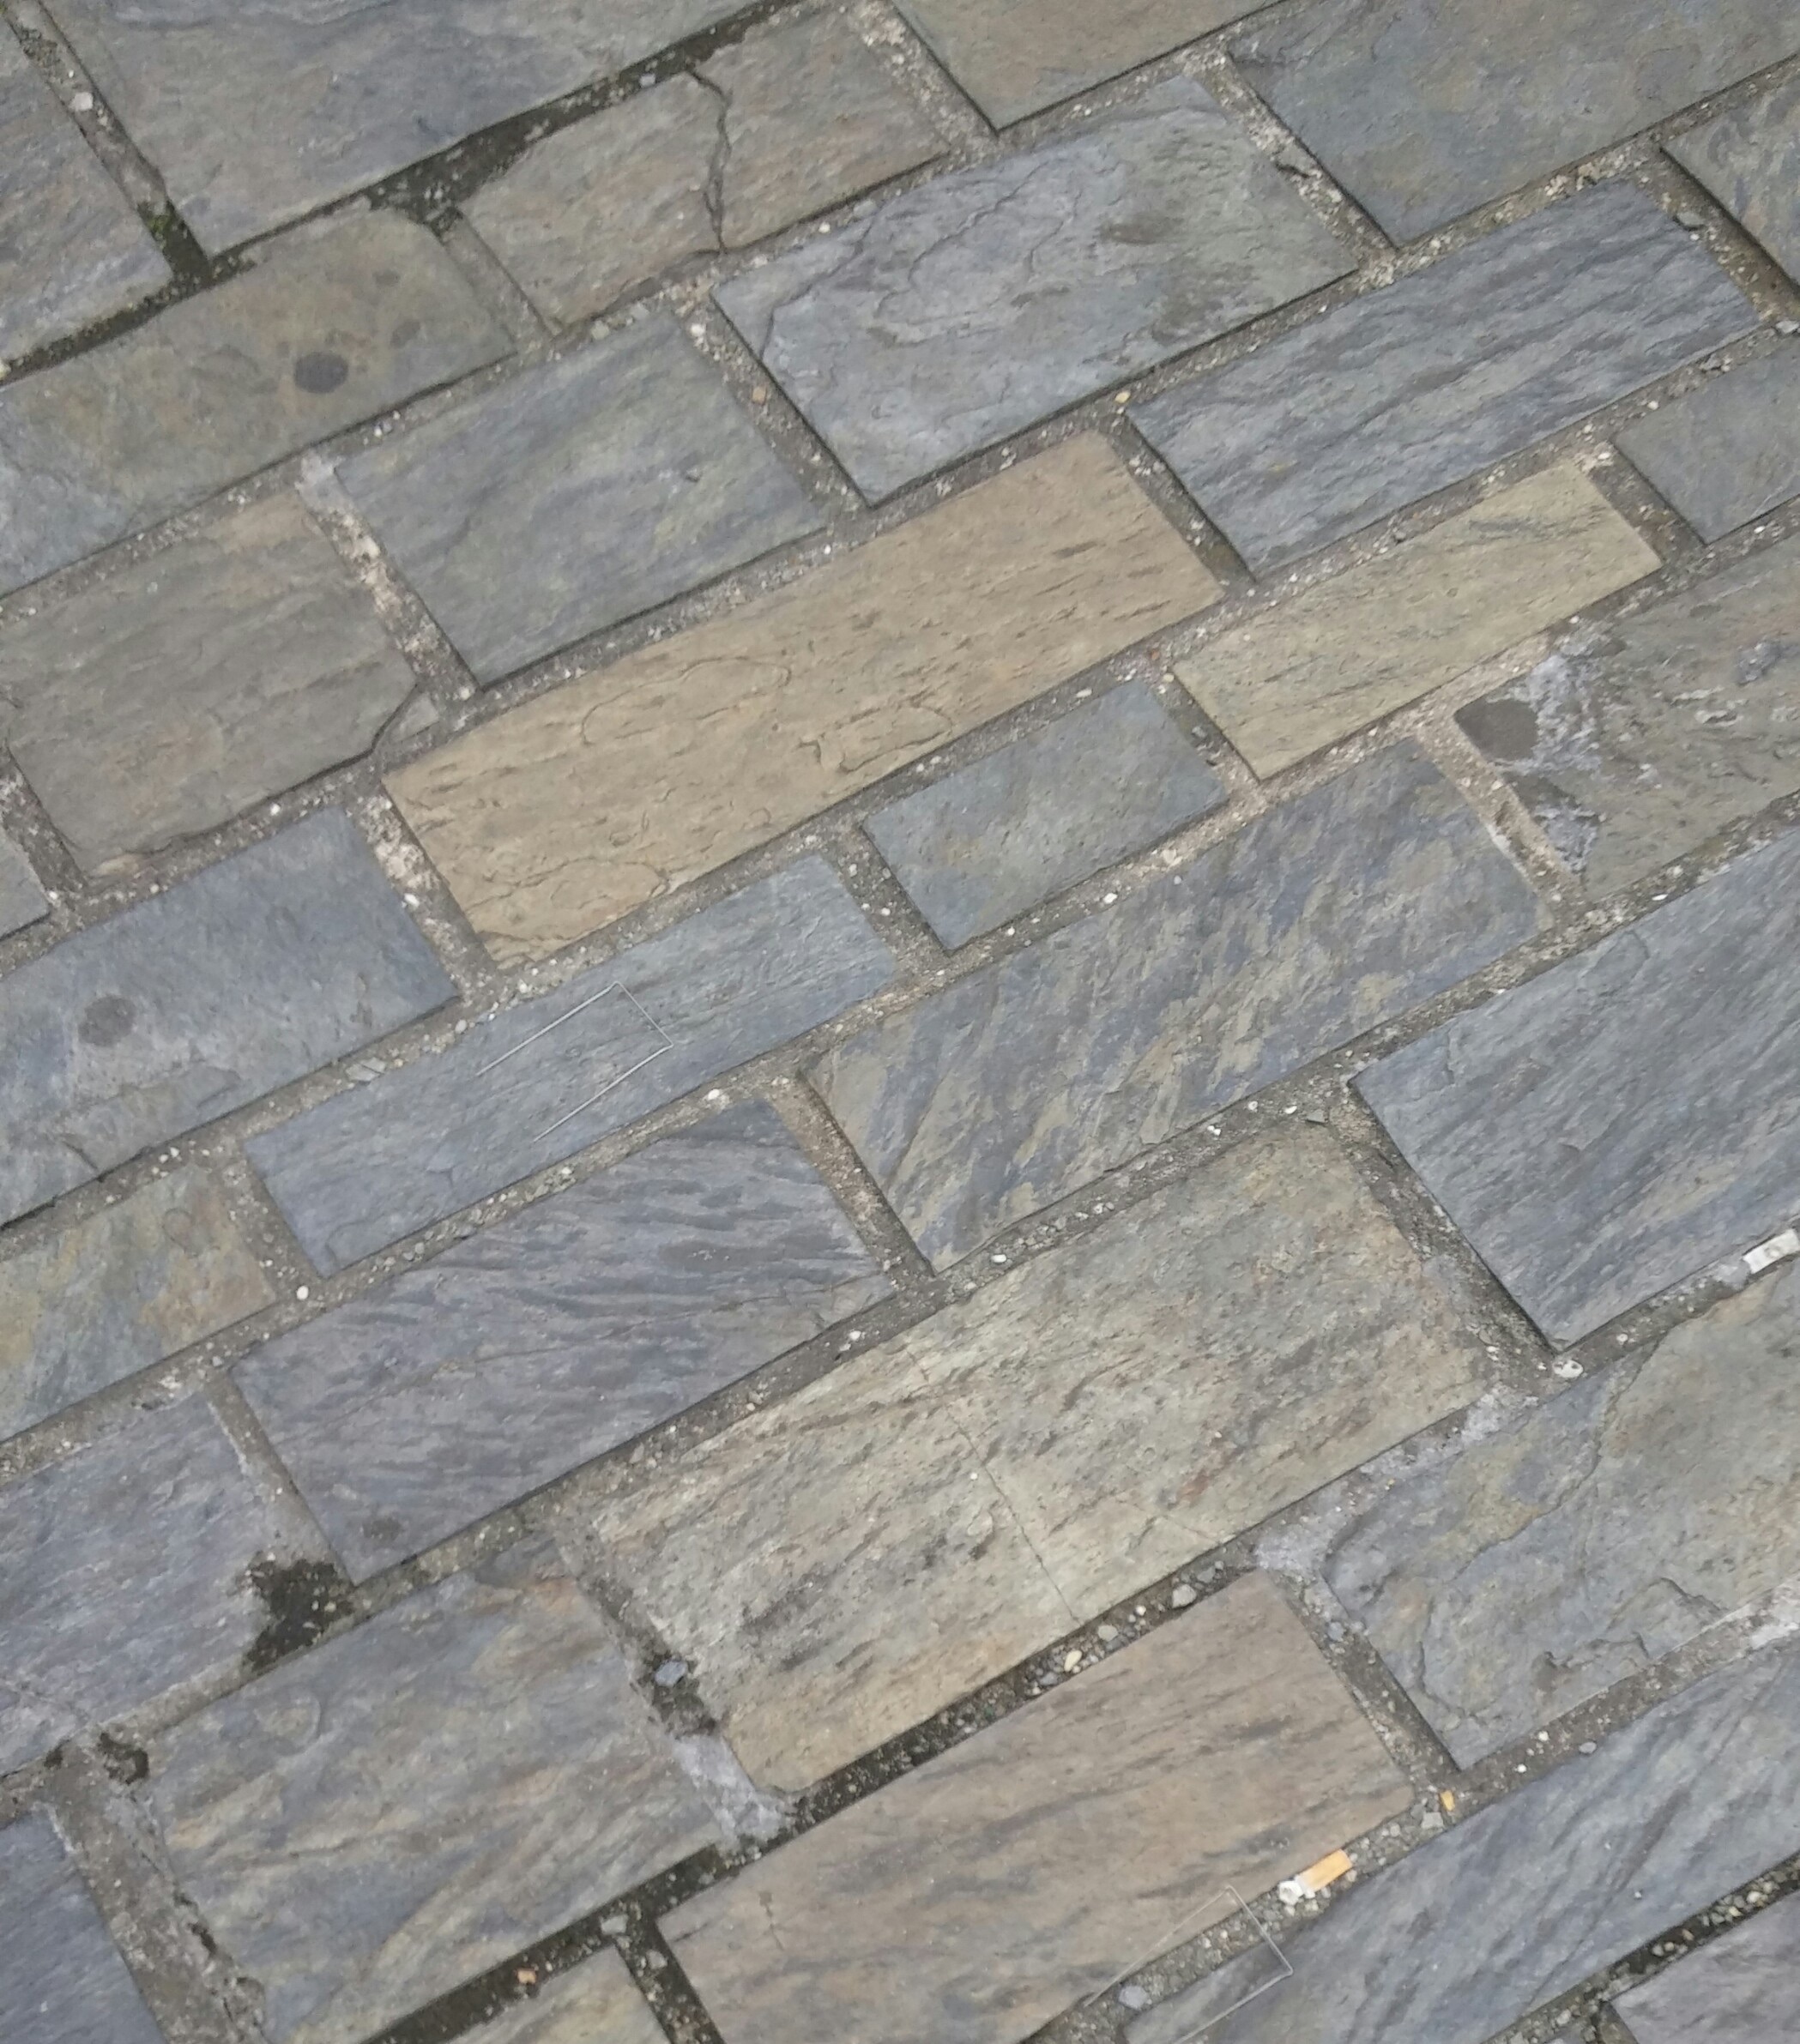
floor, roof, cobblestone, walkway, tile, stone wall, brick, material, hardwood, brickwork, flooring, road surface, outdoor structure, flagstone